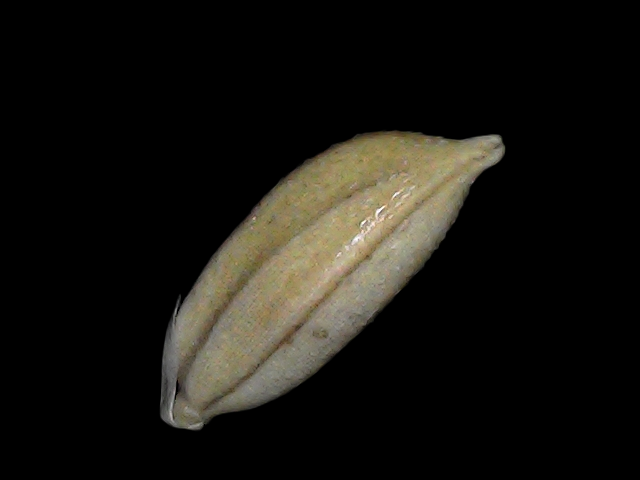
Rice variety: Bd34